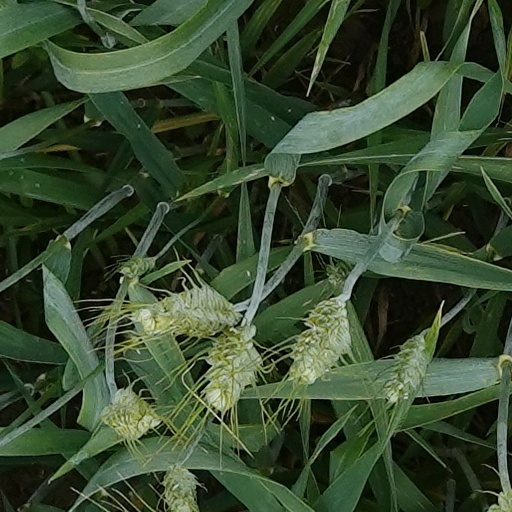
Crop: wheat